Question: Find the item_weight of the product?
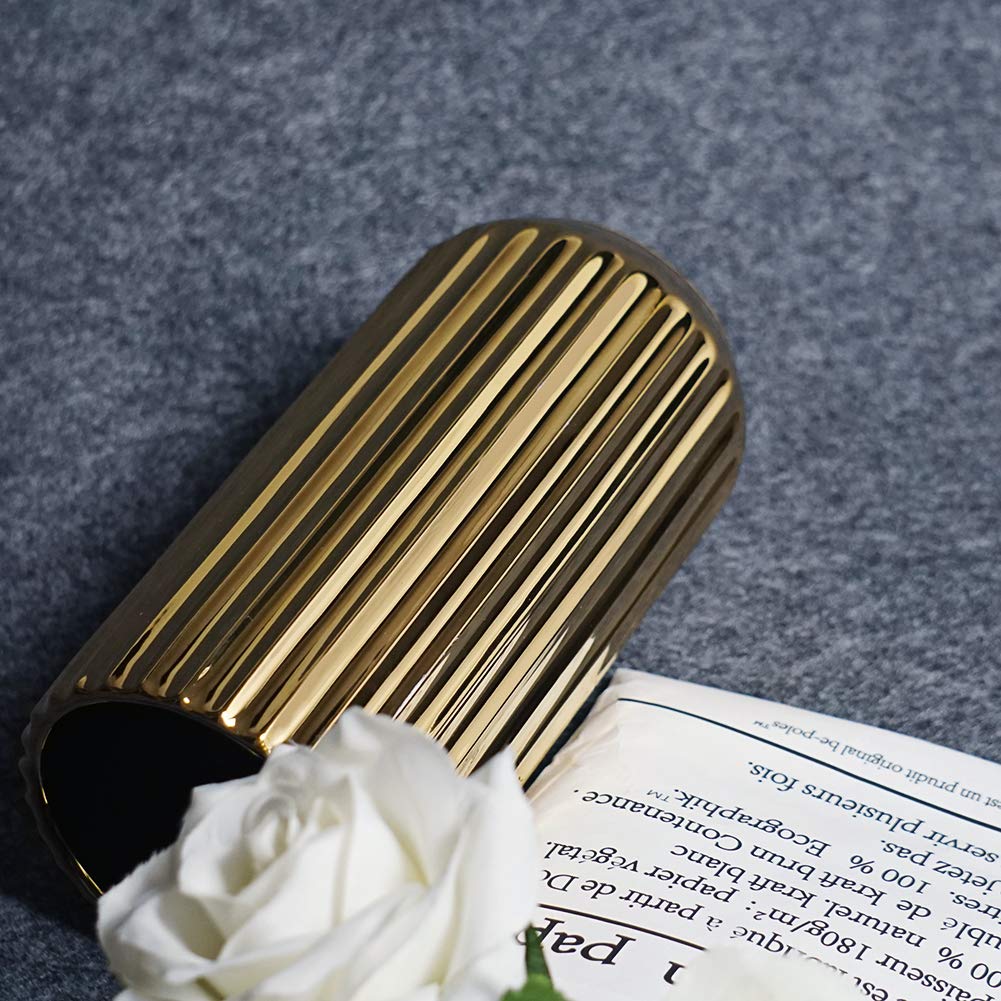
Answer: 180.0 gram